Fight in Front of the City Hall on 28 July 1830

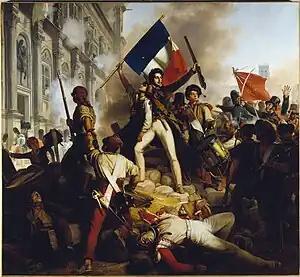
"Fight in Front of the City Hall on 28 July 1830" (1833) by Jean-Victor Schnetz

Fight in front of the City Hall on 28 July 1830 (French: "Combat devant l'Hôtel de Ville le 28 juillet 1830") is an oil on canvas painting by Jean-Victor Schnetz, from 1833. It is held in the Petit Palais, in Paris.